Visit Myanmar Year

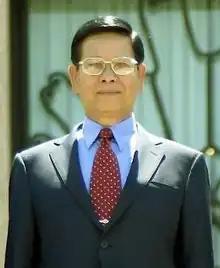
Khin Nyunt oversaw the opening ceremony for Visit Myanmar Year.

In 1990, Myanmar passed the Myanmar Tourism Law, which limited the government monopoly on the tourism industry, and instead allowed for private companies to oversee hotels and transport businesses. Three years later, Myanmar passed the Myanmar Hotel and Tourism Law, which established the importance of hotels in the travel industry. In order to allow for foreign visitors to enter Myanmar, the SLORC eased restrictions on foreign travel by issuing tourist visas which were valid for one month. However, people such as human rights advocates and political figures were often denied these visas.